Jim Gray (sportscaster)

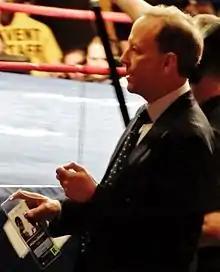
Jim Gray at the Boardwalk Hall in Atlantic City, New Jersey, June 2011

Jim Gray (born November 11, 1959, in Denver) is an American sportscaster. , he is with Showtime, Fox, and SiriusXM as a reporter, commentator, and interviewer,